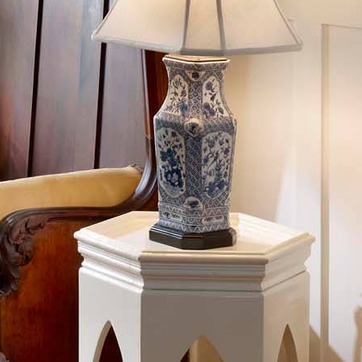
Material: ceramic